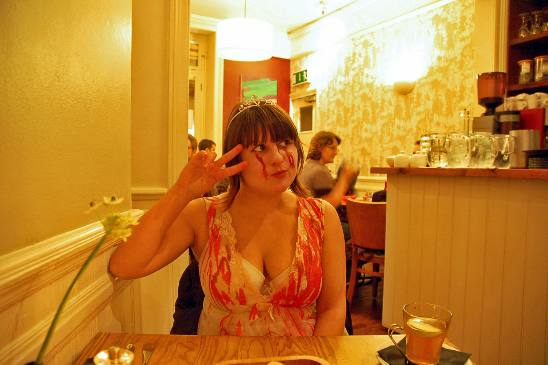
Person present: Yes